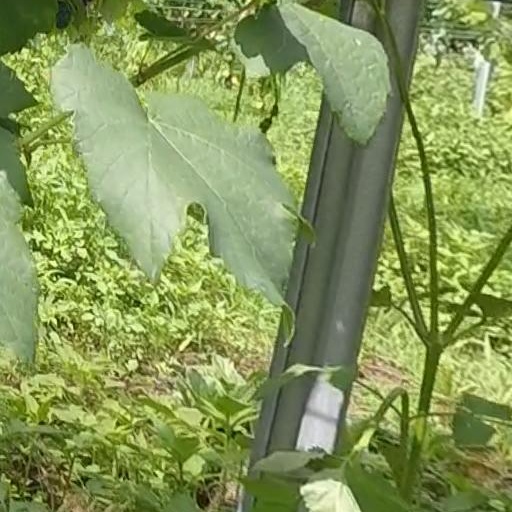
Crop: grape